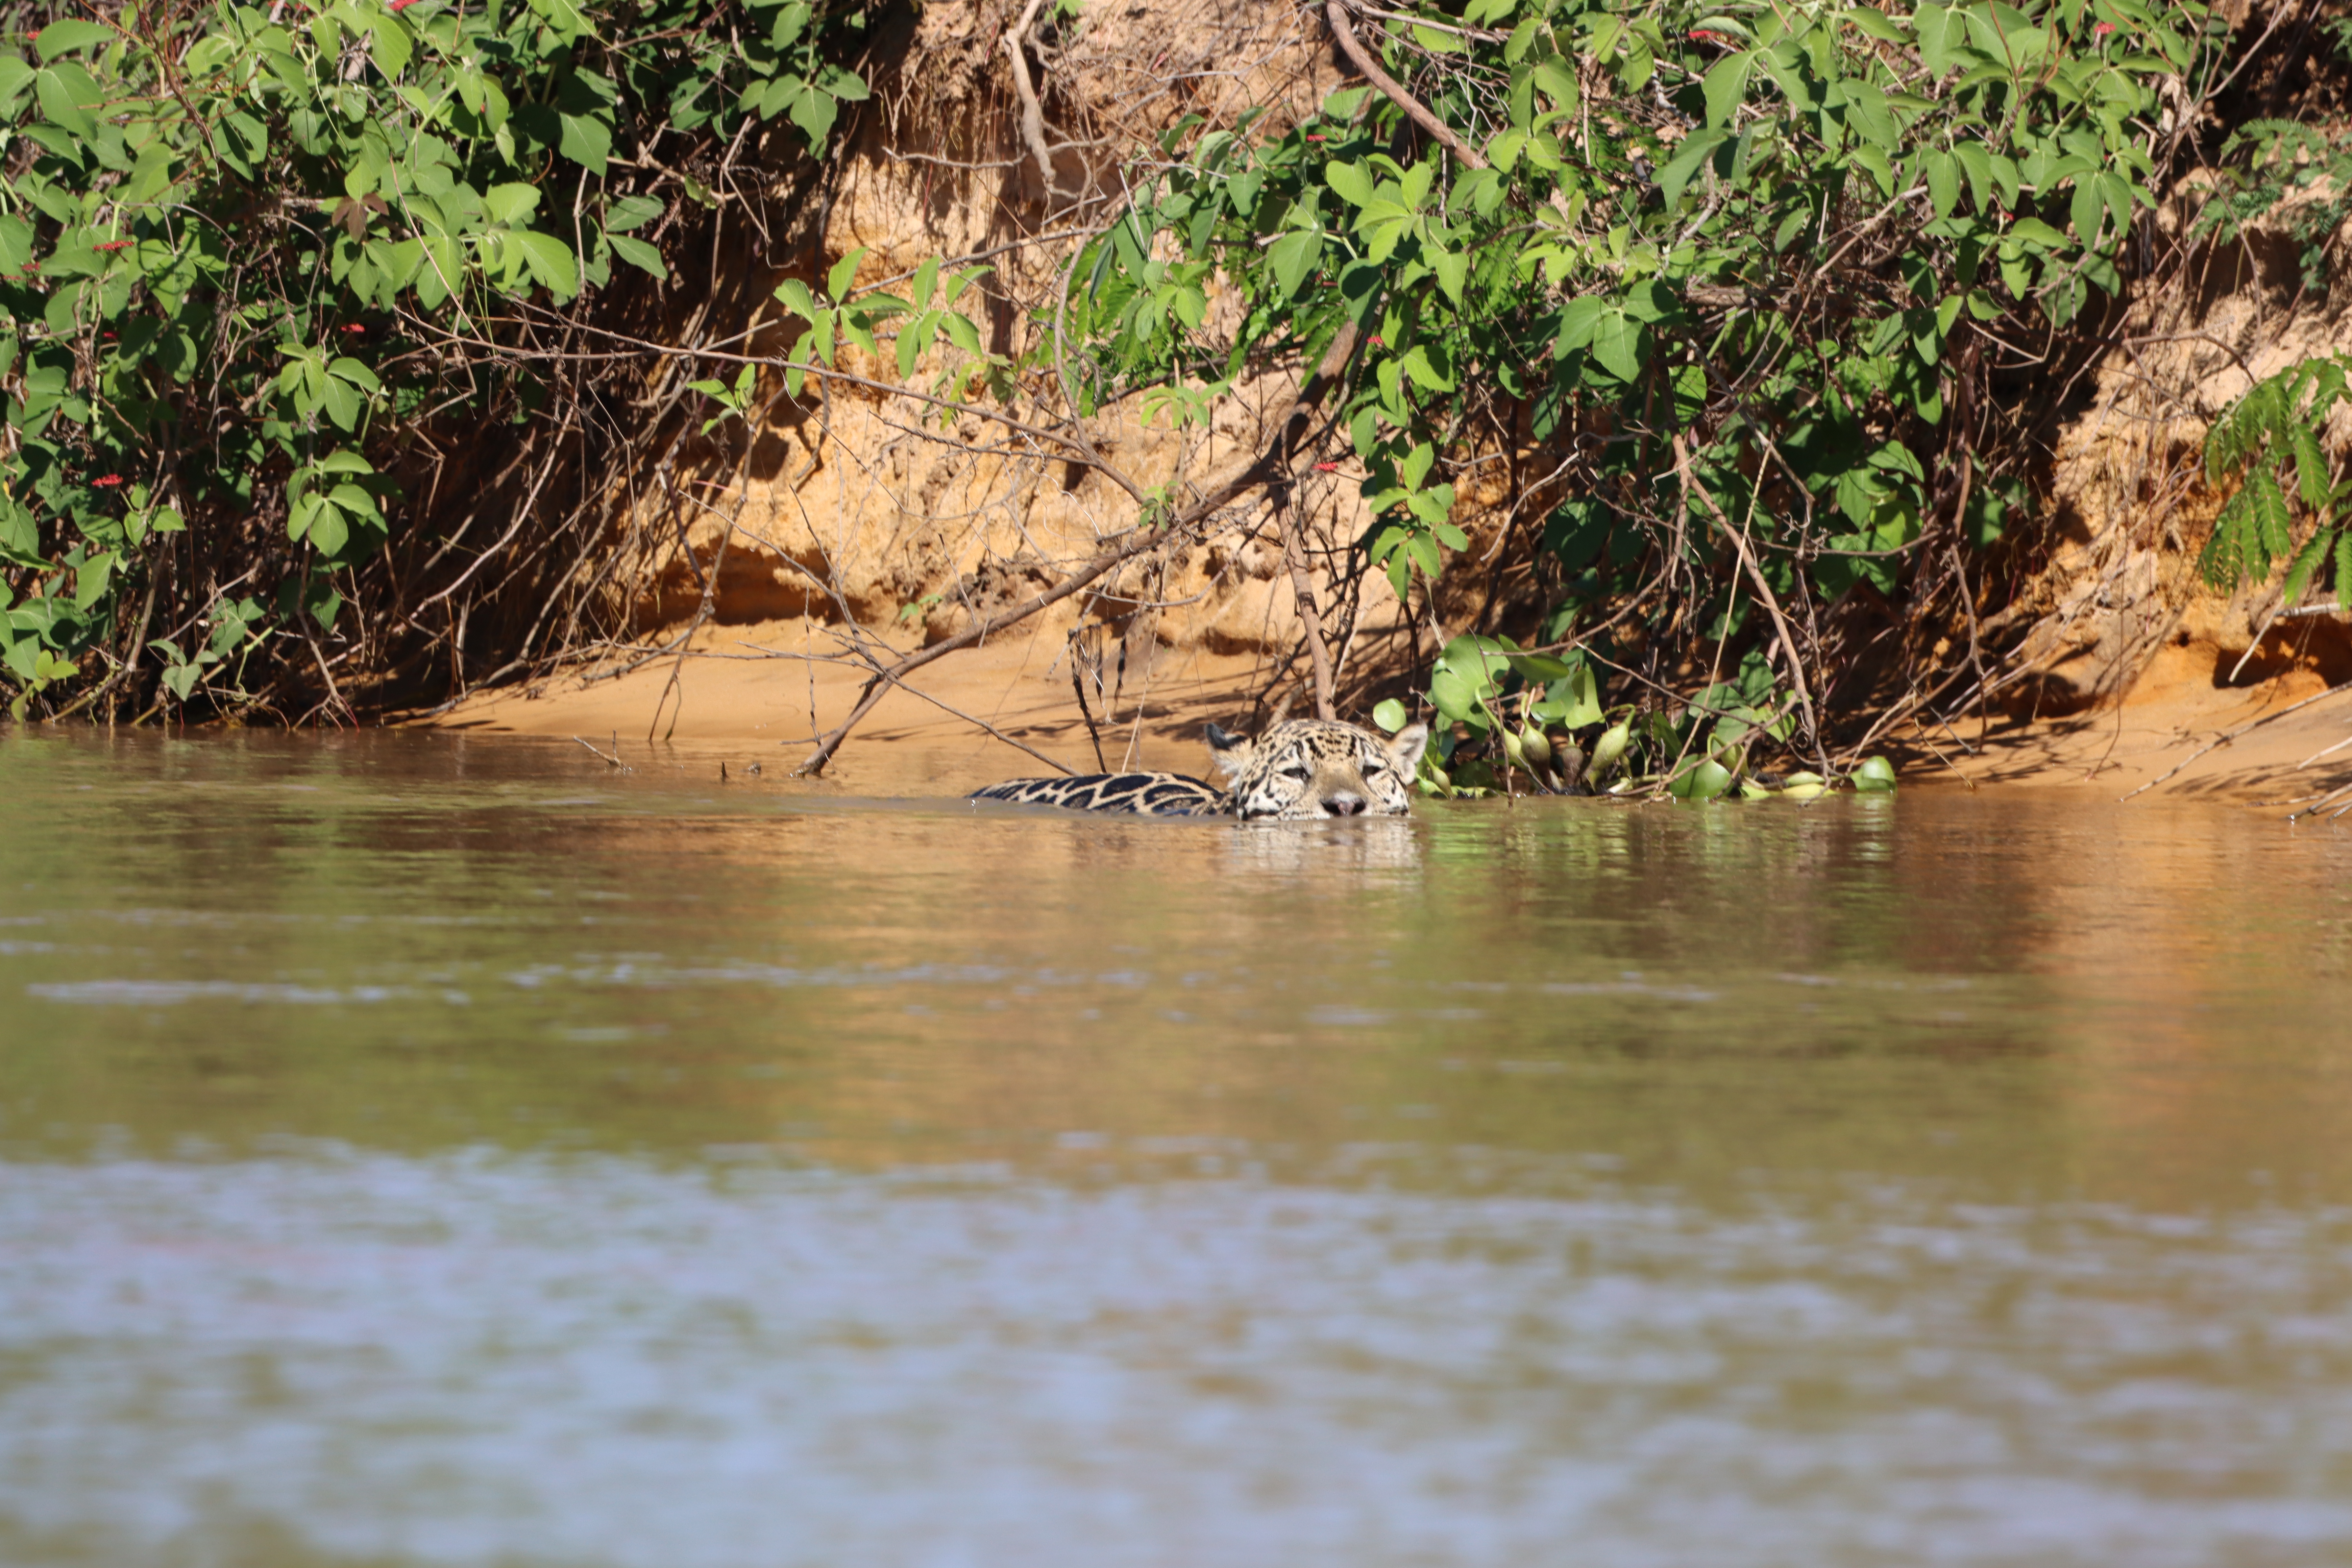
Jaguar: Ti